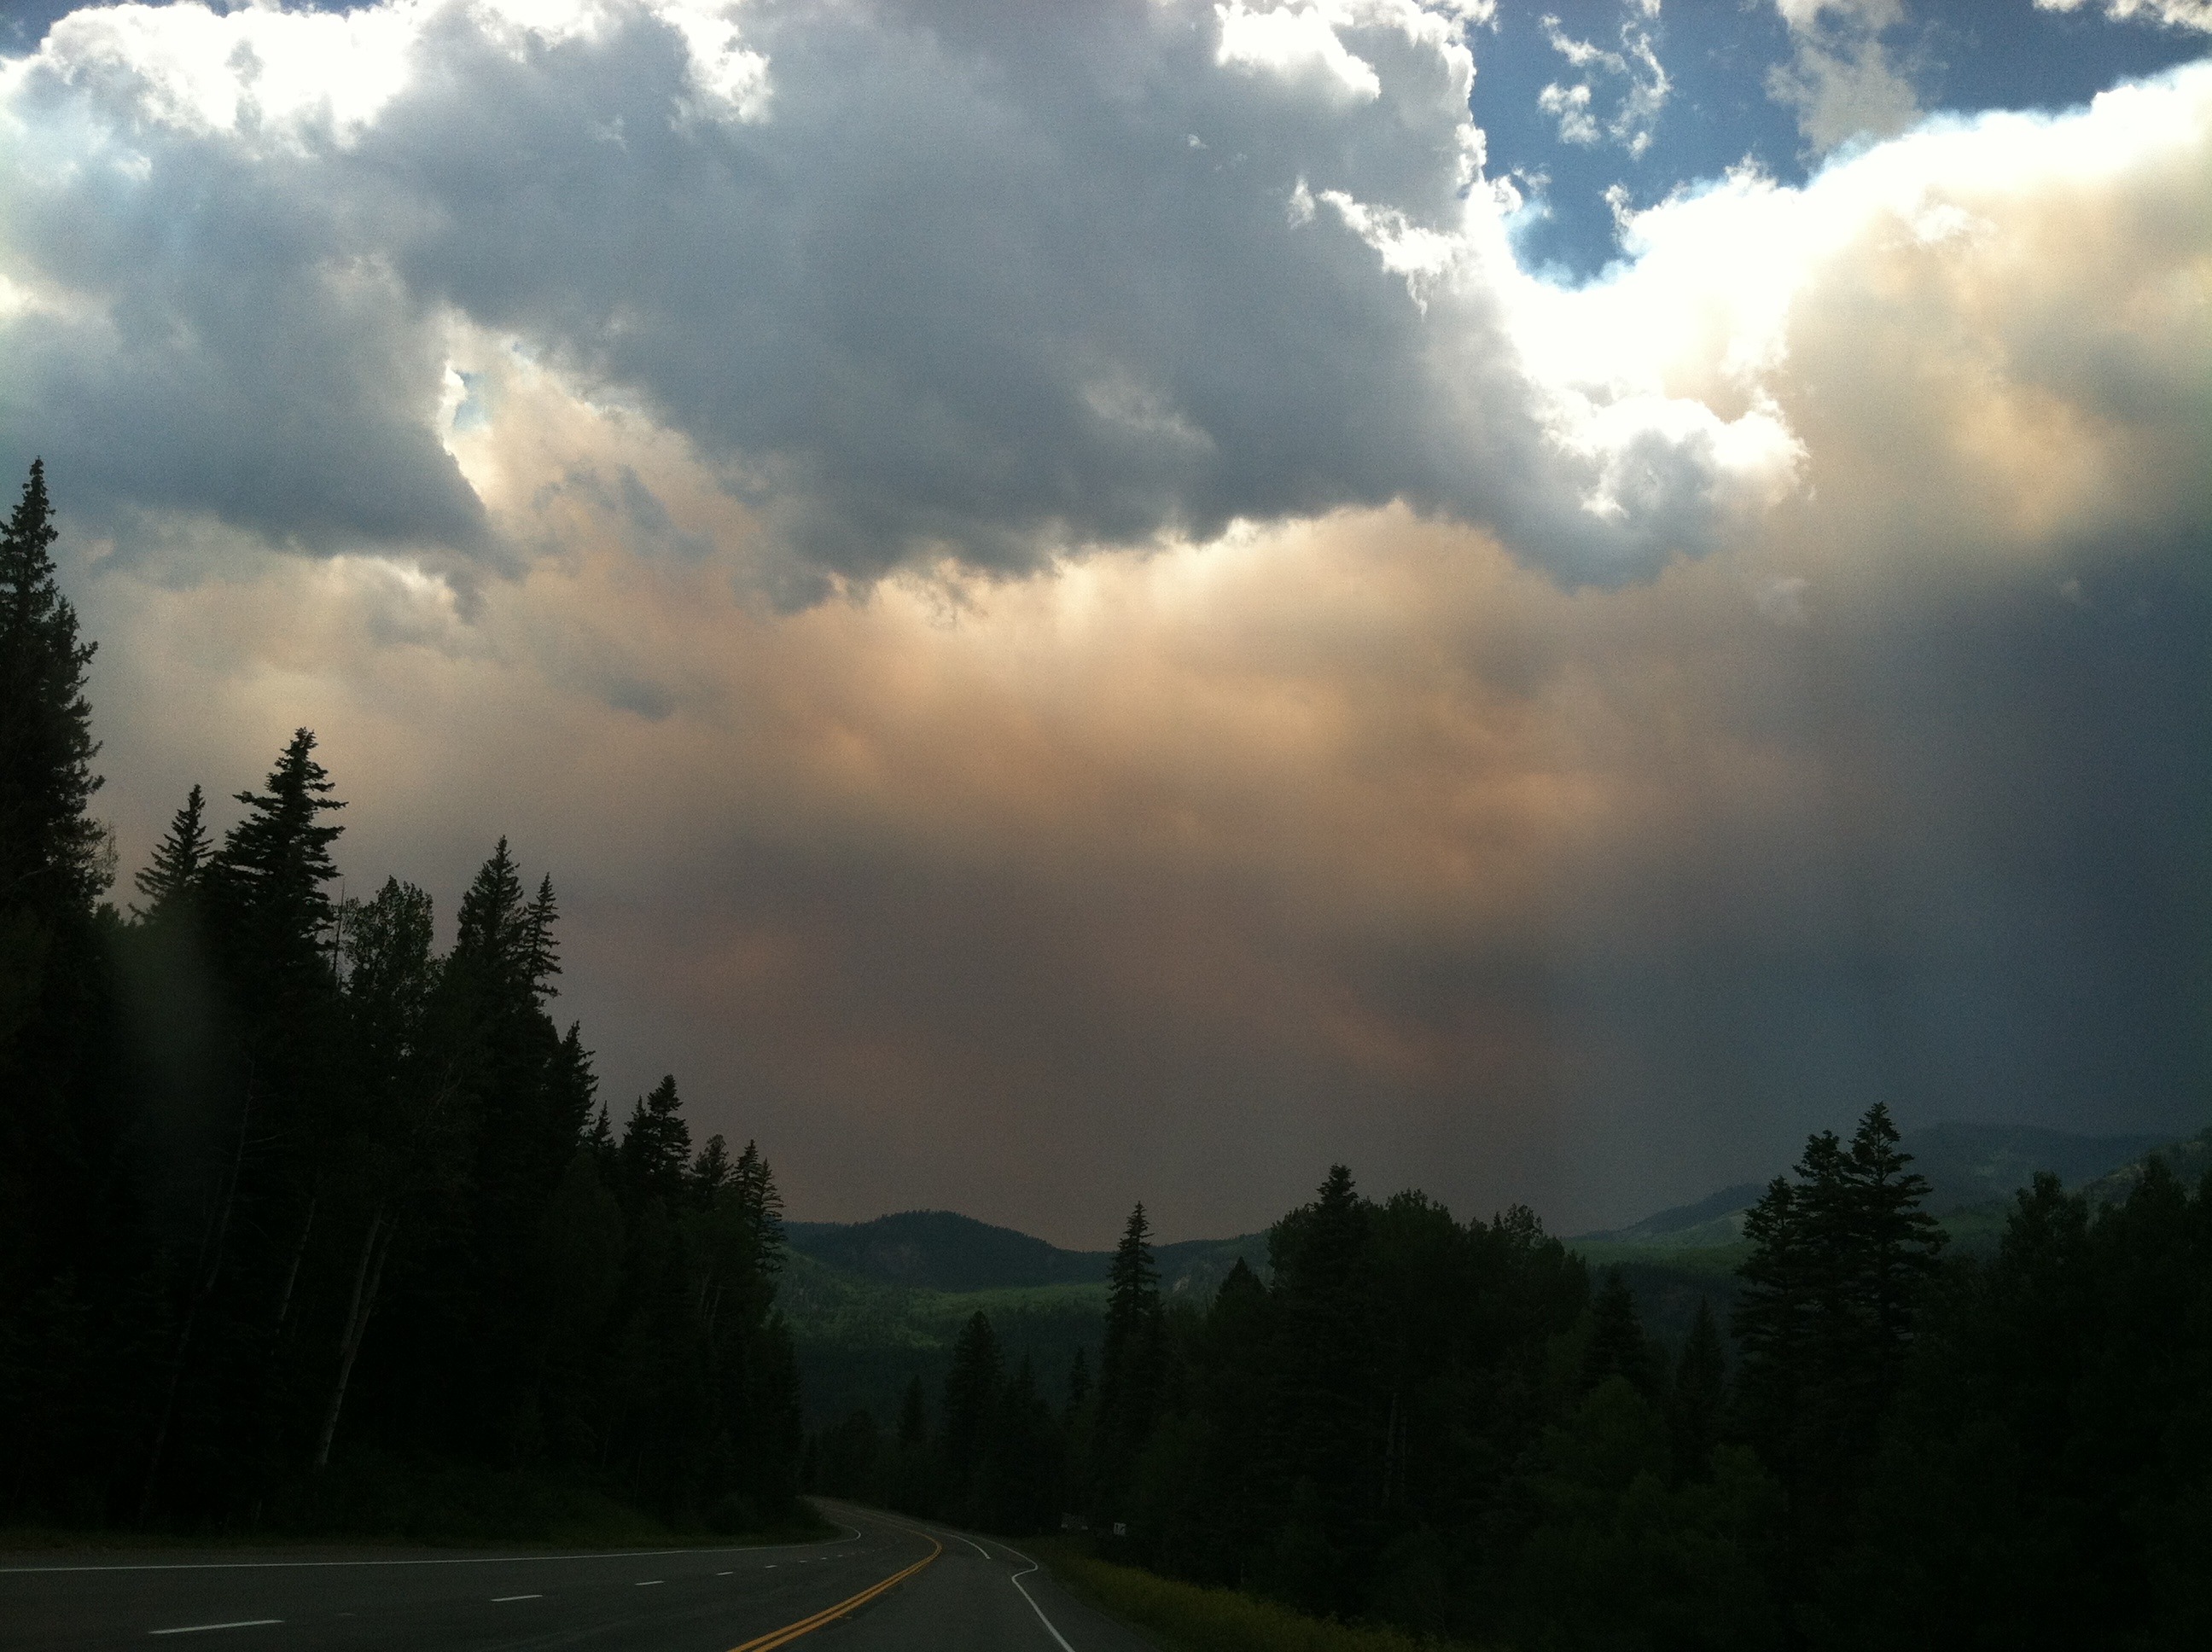
landscape, tree, nature, cloud, sky, sun, sunrise, sunset, sunlight, morning, view, dawn, atmosphere, smoke, dusk, environment, evening, tranquil, scenic, weather, cloudscape, outdoors, clouds, colorado, meteorology, meteorological phenomenon, atmospheric phenomenon